Snoopy Tennis

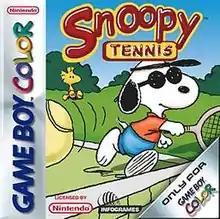
European box art

Snoopy Tennis is a sports video game developed by the British company Mermaid Studios and published by Infogrames. It was released for the Game Boy Color in 2001. It was the first "Peanuts" video game released after Charles M. Schultz's death the year prior in 2000.